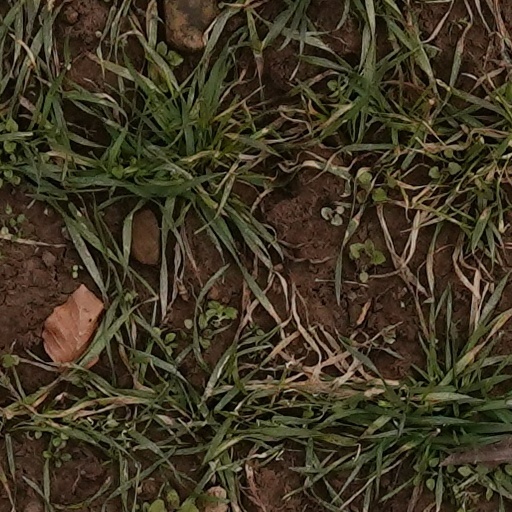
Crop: wheat